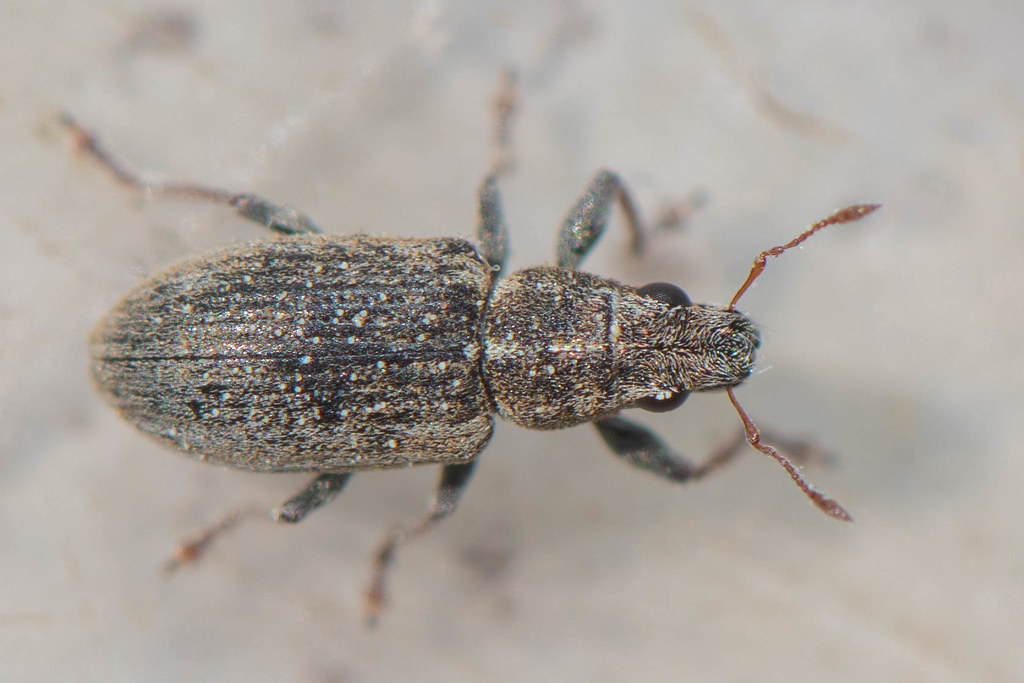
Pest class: pea_leaf_weevil